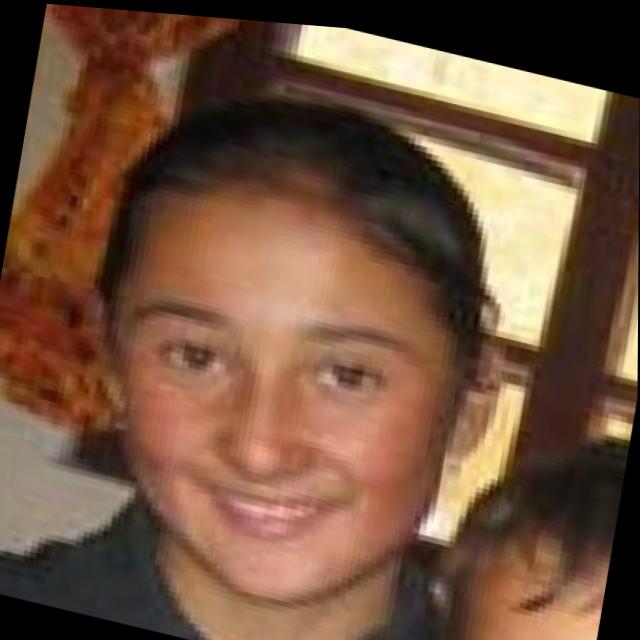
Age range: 13-20